Tiye

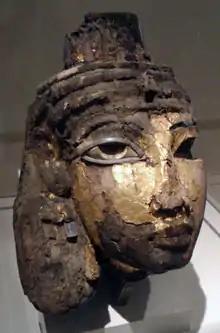
Fragmentary funerary mask of Queen Tiye from KV35 in the Ägyptisches Museum.

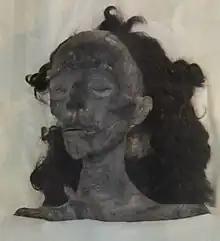
The Mummy of Queen Tiye, now at the National Museum of Egyptian Civilization in Cairo

Her husband devoted a number of shrines to her and constructed a temple dedicated to her in Sedeinga in Nubia where she was worshipped as a form of the goddess Hathor-Tefnut. He also had an artificial lake built for her in his Year 12. On the colossal statue now in the Egyptian Museum she is of equal height with her husband. As the American Egyptologists David O'Connor and Eric Cline note: